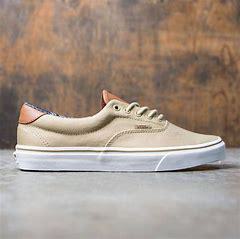
Brand: Vans
Model: Era